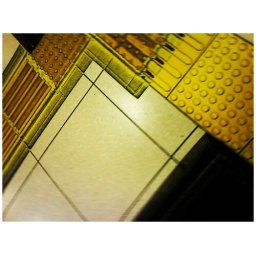
Taken with my Sony Ericsson phone on the way home from the pub to the train in Tokyo